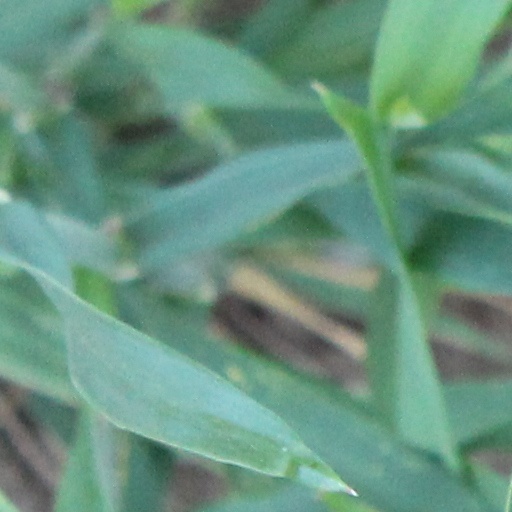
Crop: wheat